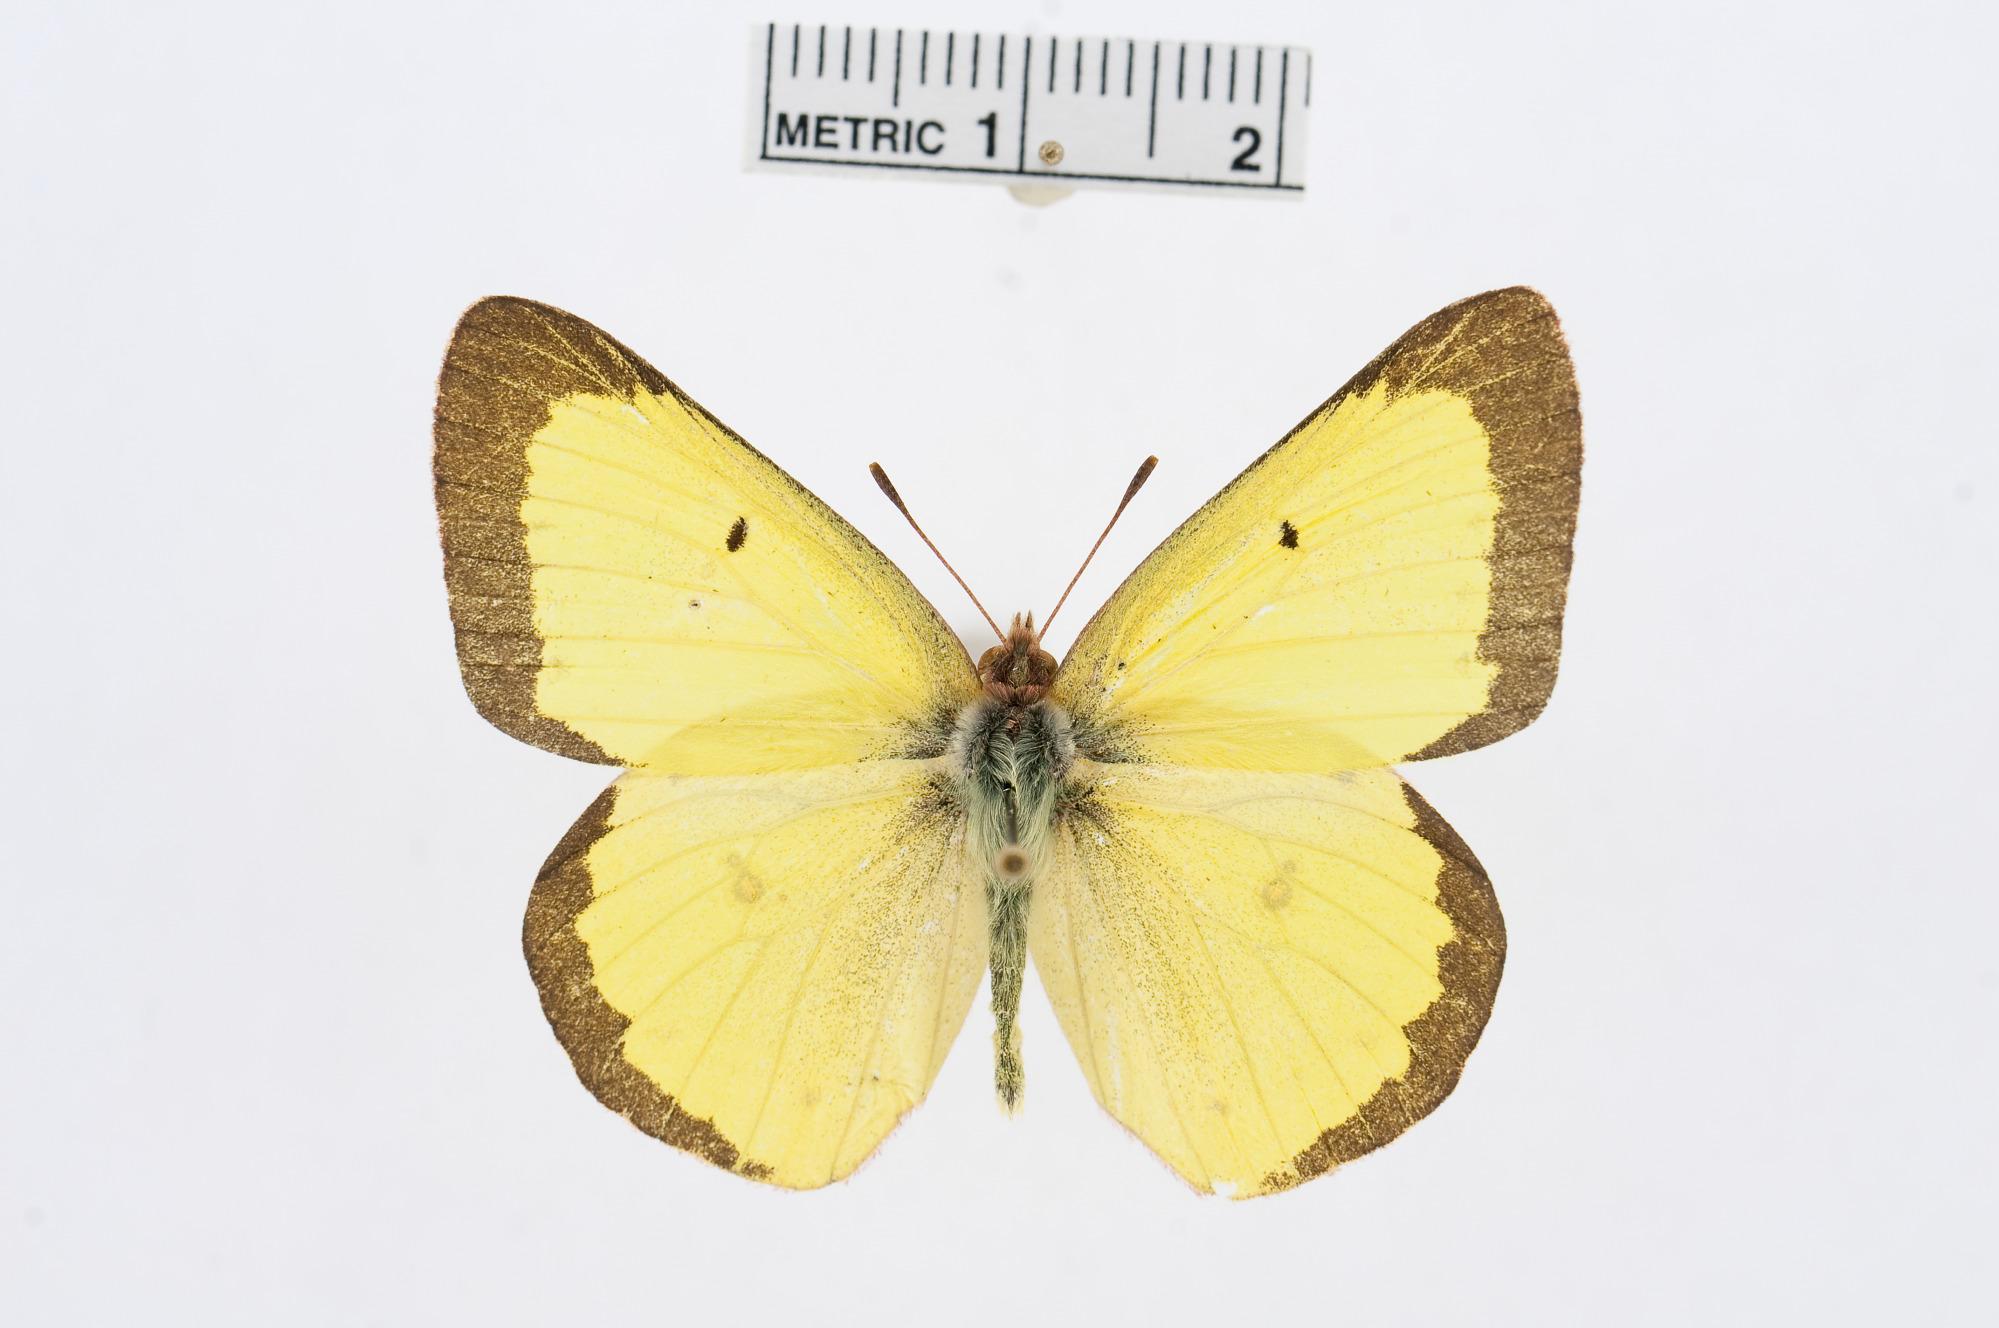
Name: Colias philodice
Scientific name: Colias philodice
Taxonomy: Animalia, Arthropoda, Insecta, Lepidoptera, Pieridae, Coliadinae